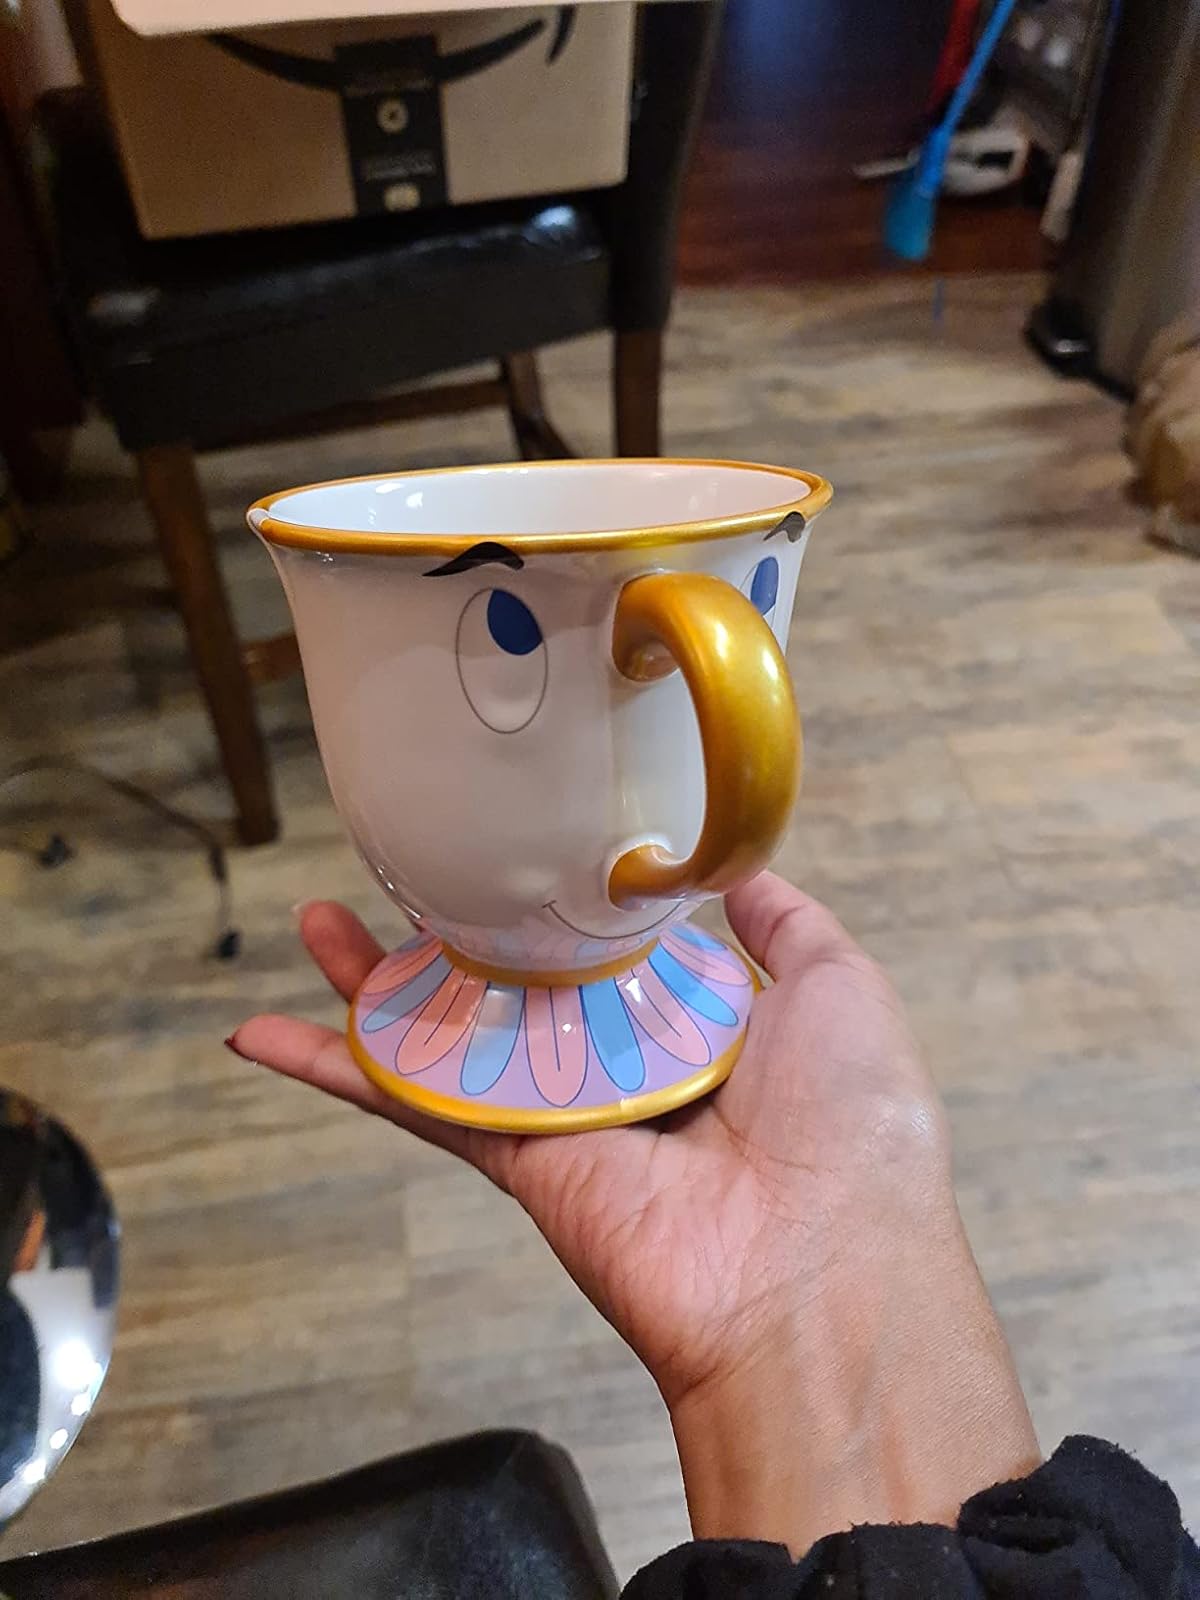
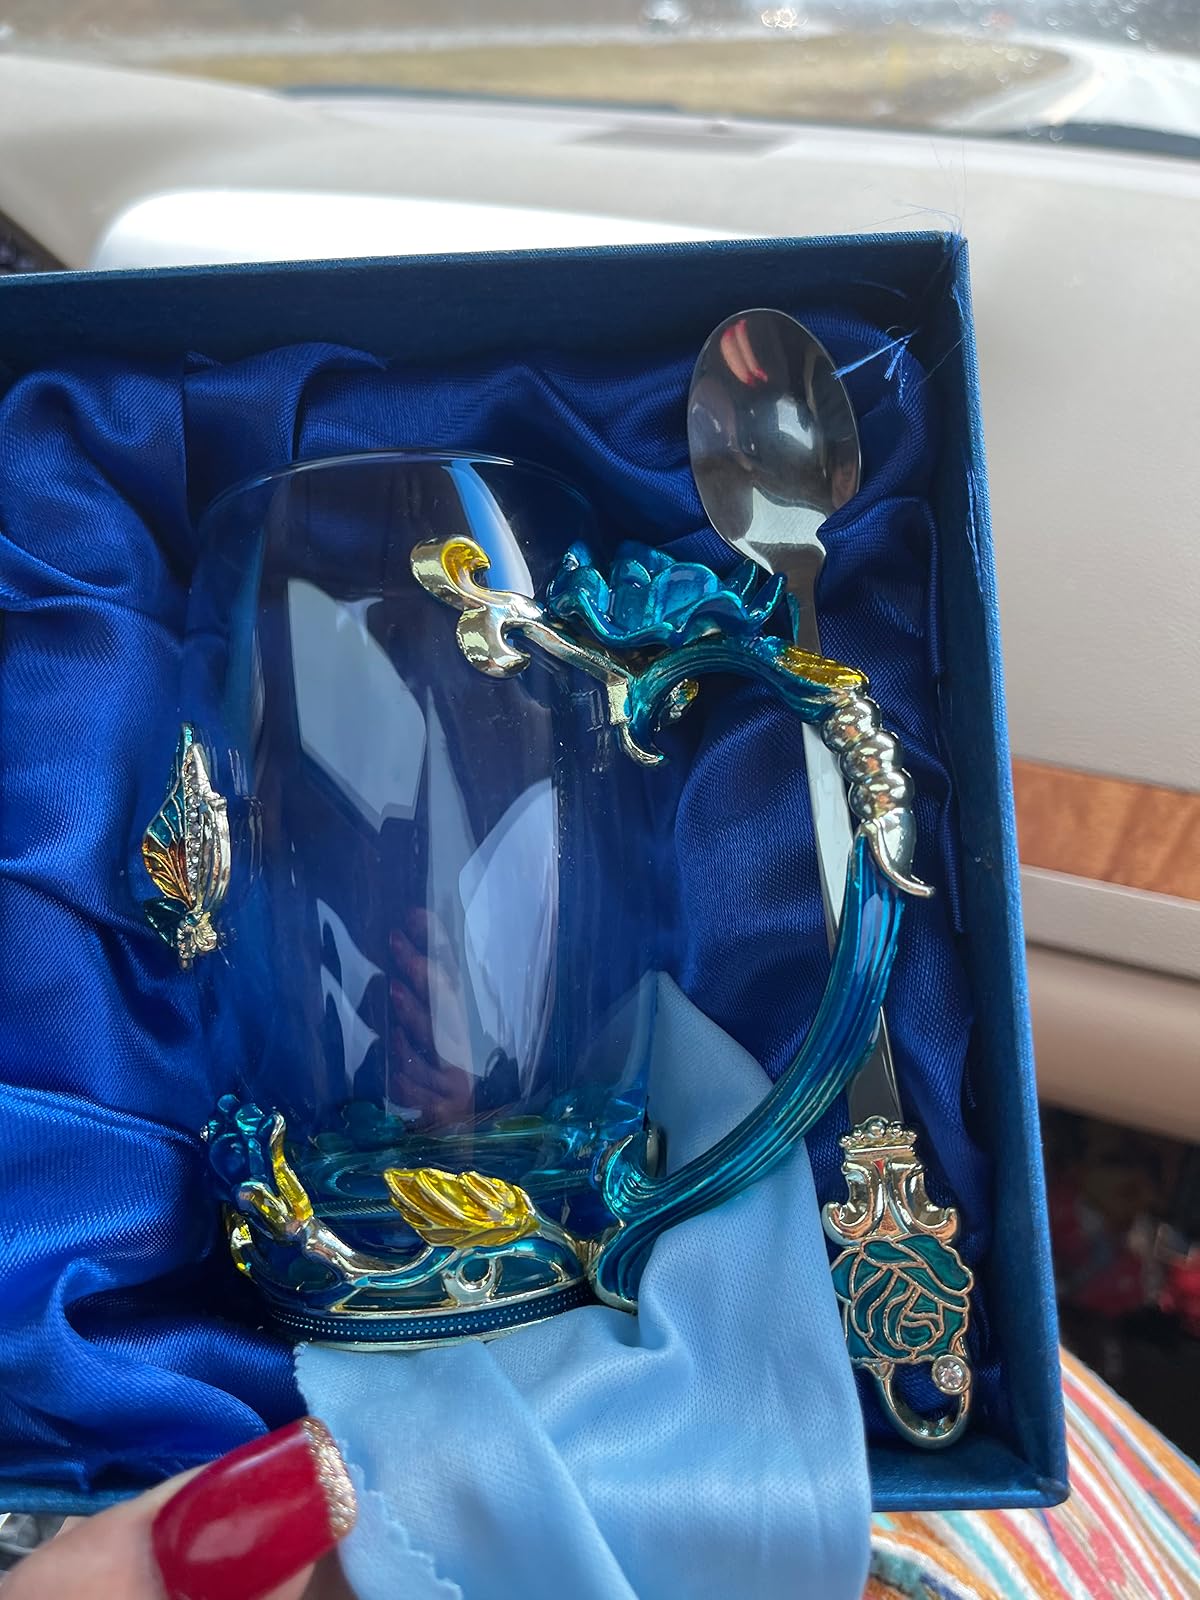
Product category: items_mug
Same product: no